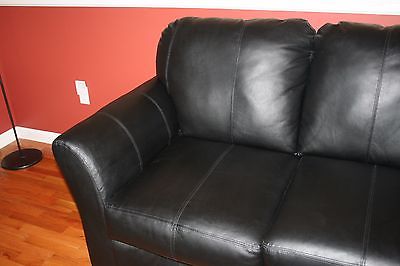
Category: sofa